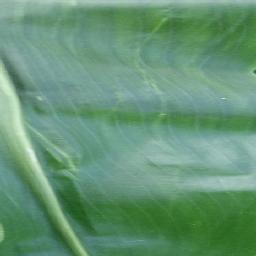
Label: Corn_(Maize)___Healthy